Weed control

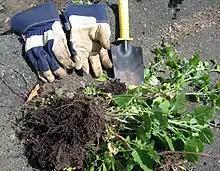
Tools used for amateur weeding include spades and gloves

Weed control is a type of pest control, which attempts to stop or reduce growth of weeds, especially noxious weeds, with the aim of reducing their competition with desired flora and fauna including domesticated plants and livestock, and in natural settings preventing non native species competing with native species.